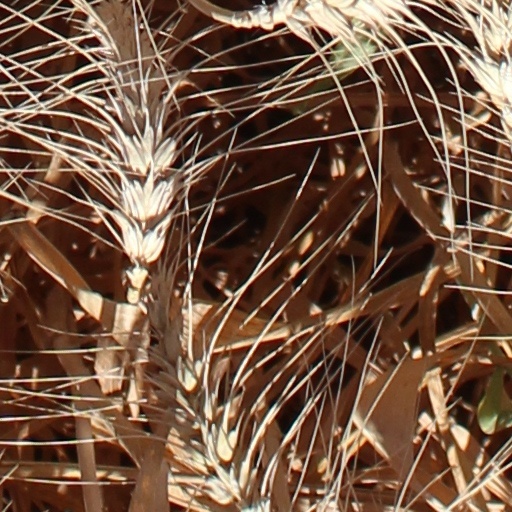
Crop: wheat